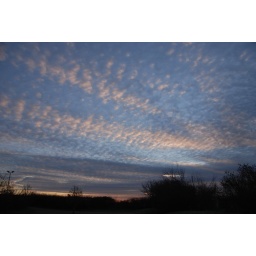
Spectacular clouds over the office car park.